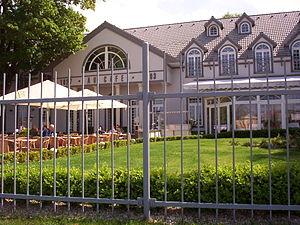
Photographie de 2008 du café-restaurant ""Au Café"", Bratislava, Slovaquie.